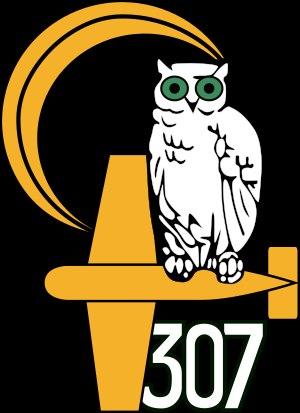
La 307ᵉ escadrille de chasse de nuit polonaise, dite également de « Lwów » est une escadrille de chasse dont les pilotes polonais combattaient au sein de la Royal Air Force durant la Seconde Guerre mondiale.